Neuvizy

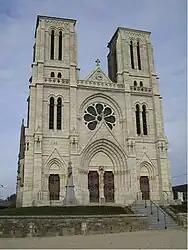
The church in Neuvizy

Neuvizy is a commune in the Ardennes department in northern France.